Belle Isle, Leeds

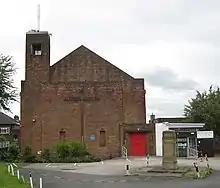
St John and St Barnabas Church

The churches of St John and St Barnabas (Anglican), West Grange (Evangelical) and St Peter (Roman Catholic) serve the area. The United Reformed Church in South Leeds was built in 2011 on the site of a Congregational Church opened in 1952 on Nesfield Road.